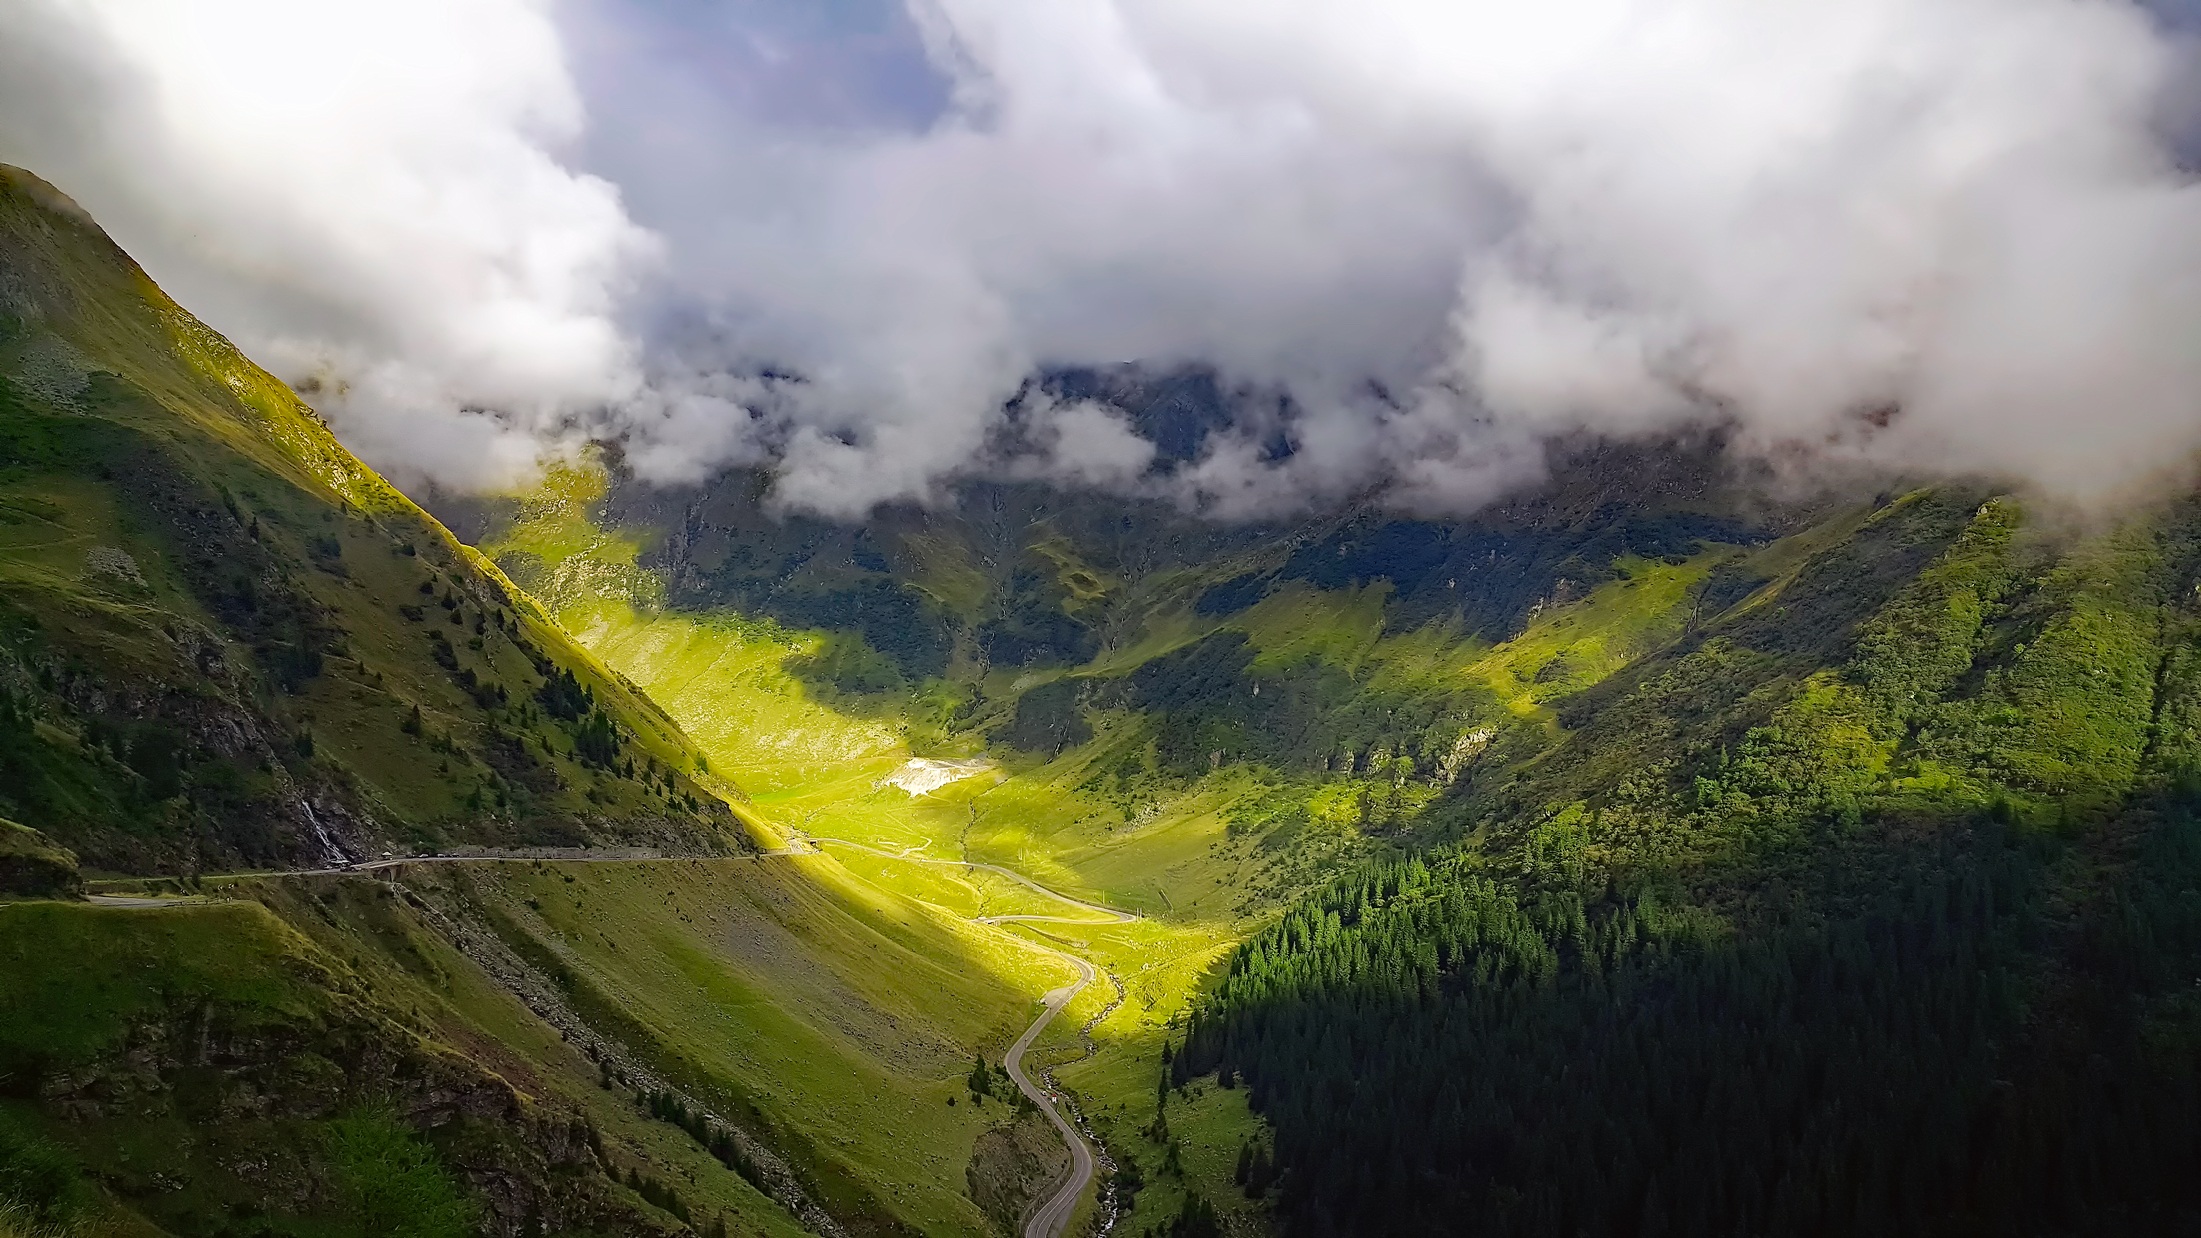
landscape, nature, forest, mountain, cloud, sky, road, mist, field, meadow, sunlight, morning, hill, valley, mountain range, country, rural, green, scenic, fjord, gorge, agriculture, highland, trees, outdoors, woods, hdr, clouds, mountains, alps, ravine, plateau, beautiful, romania, rural area, landform, mountain pass, meteorological phenomenon, geographical feature, atmospheric phenomenon, mountainous landforms